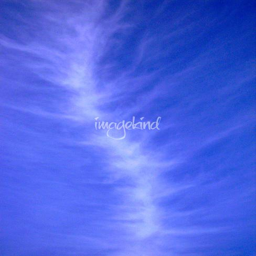
the spine in the sky